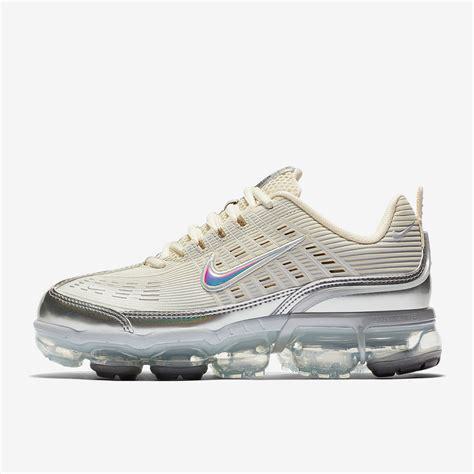
Brand: Nike
Model: Air Vapormax 360